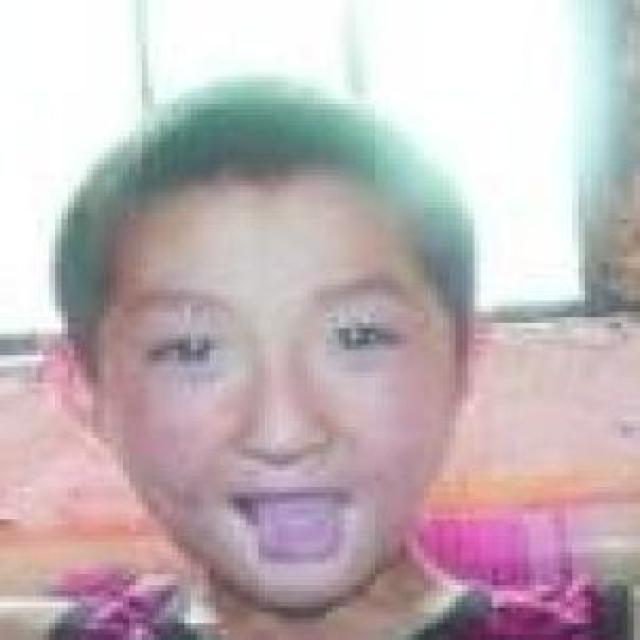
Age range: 0-12